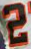
Number: 2